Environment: real
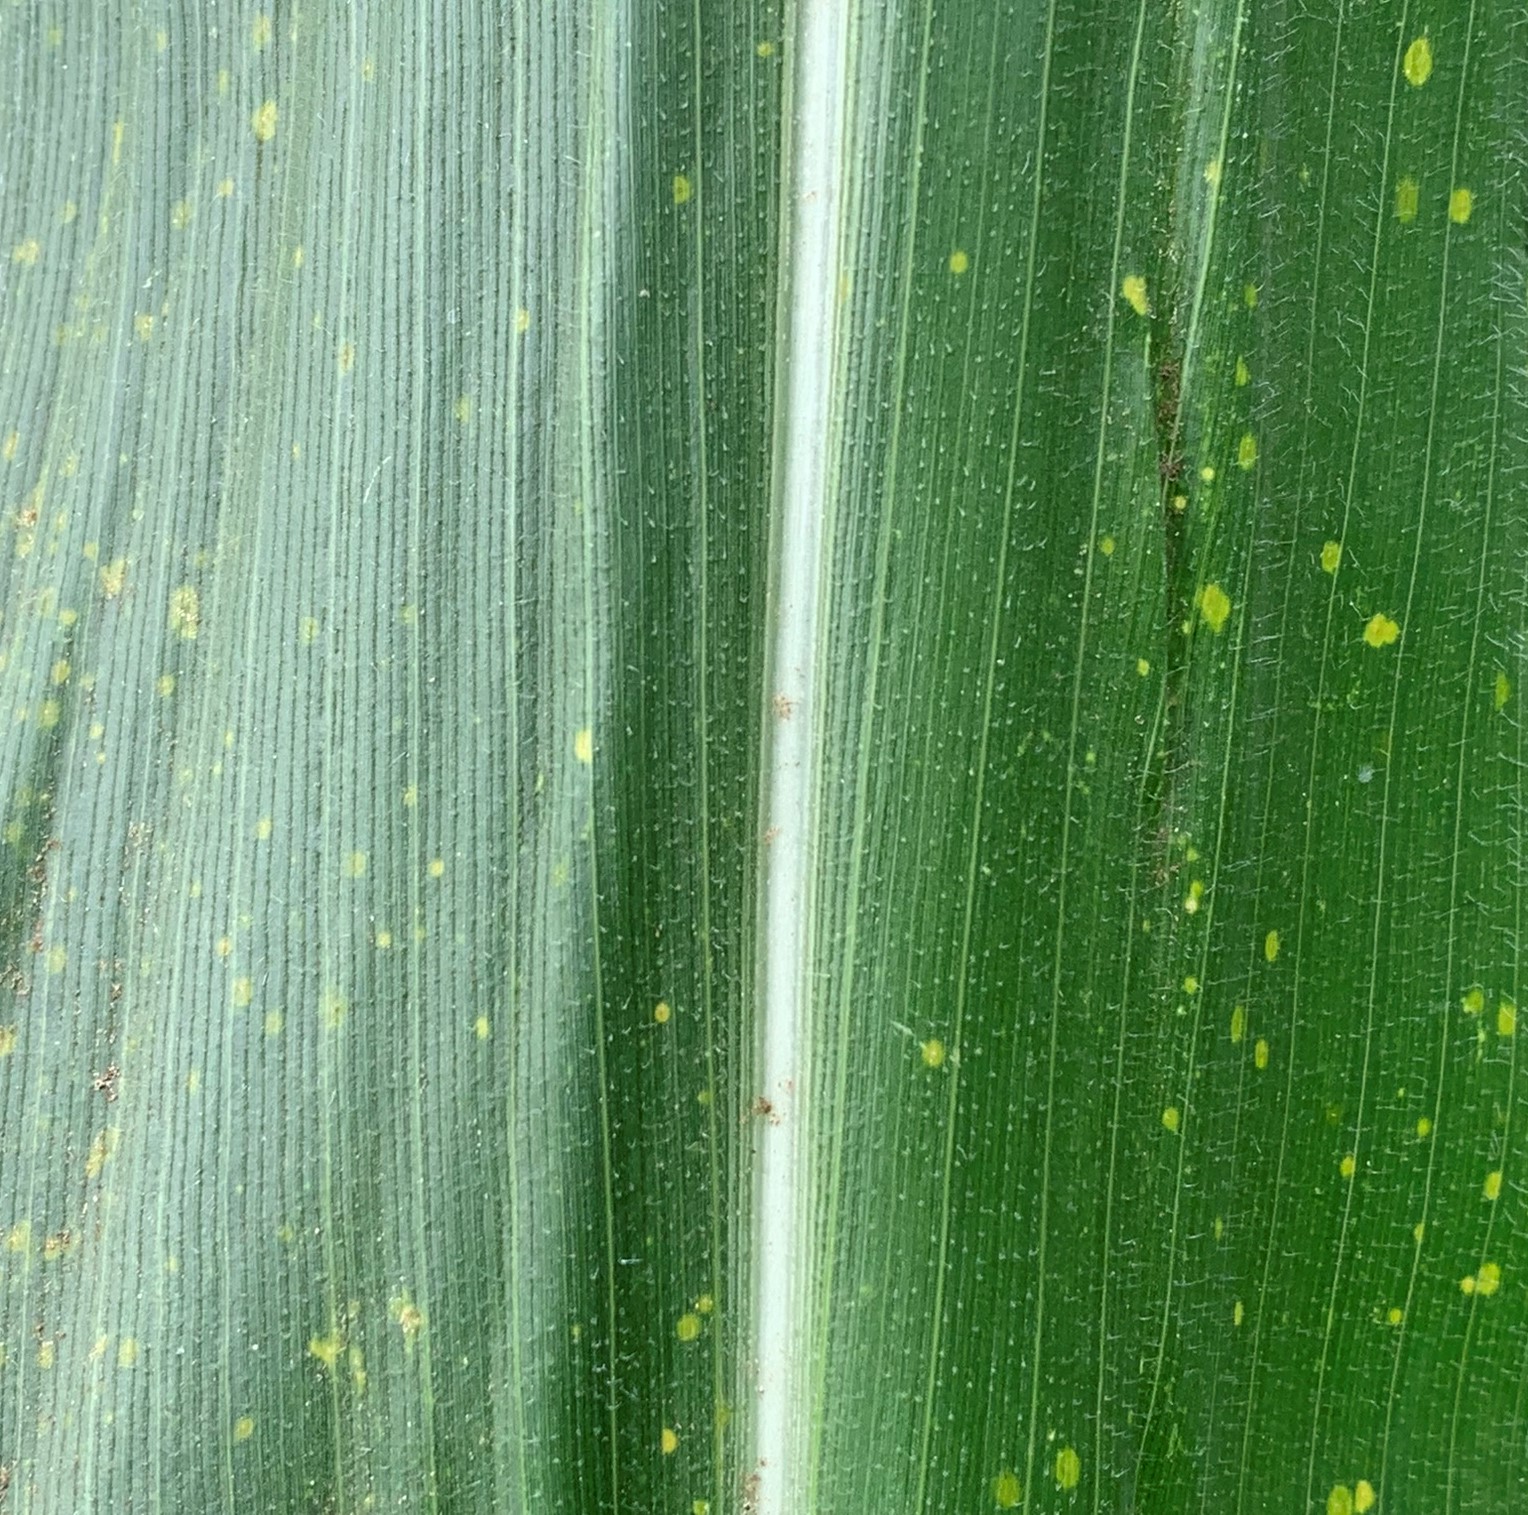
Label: lethal_necrosis